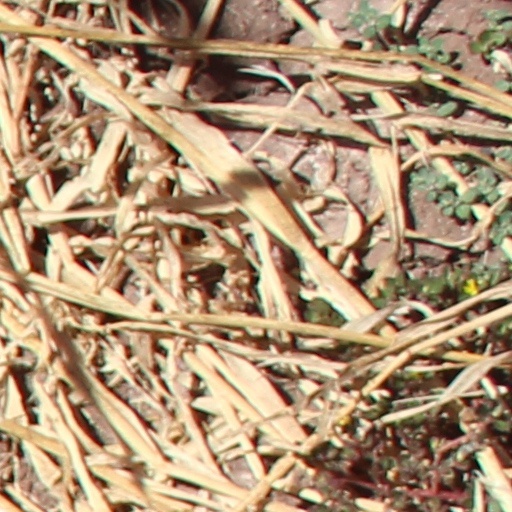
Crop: wheat